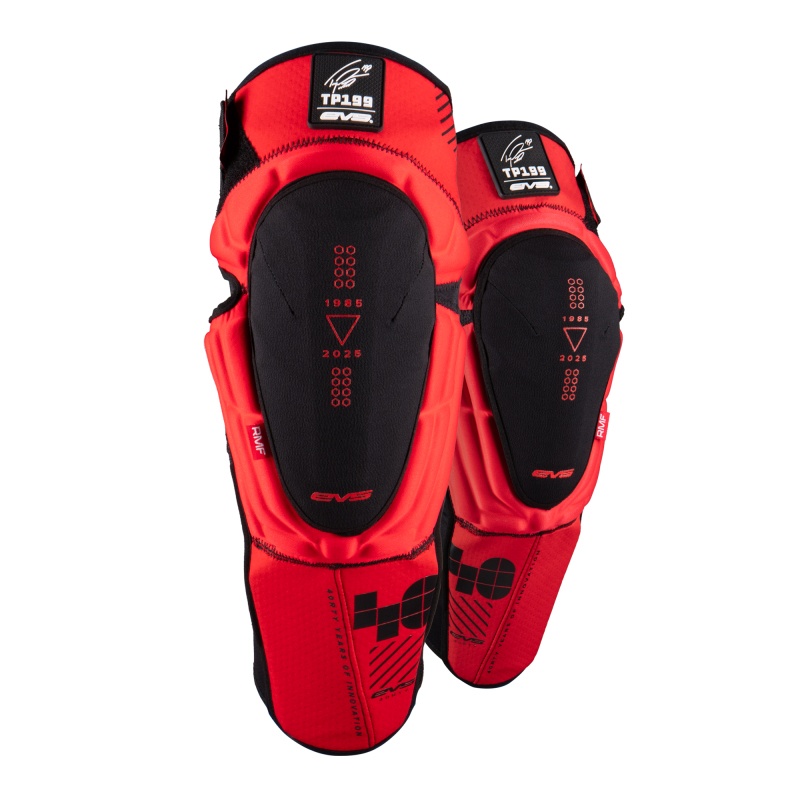
EVS TP 199 Travis Pastrana Knee & Shin Guard 40th Anniversary Limited Edition Red - Large/XL
Integrated internal floating knee stabilizer sleeve provides consistent support and stability
Brand: EVS
Category: Sporting Goods > Athletics > General Purpose Athletic Equipment > Athletic Cups